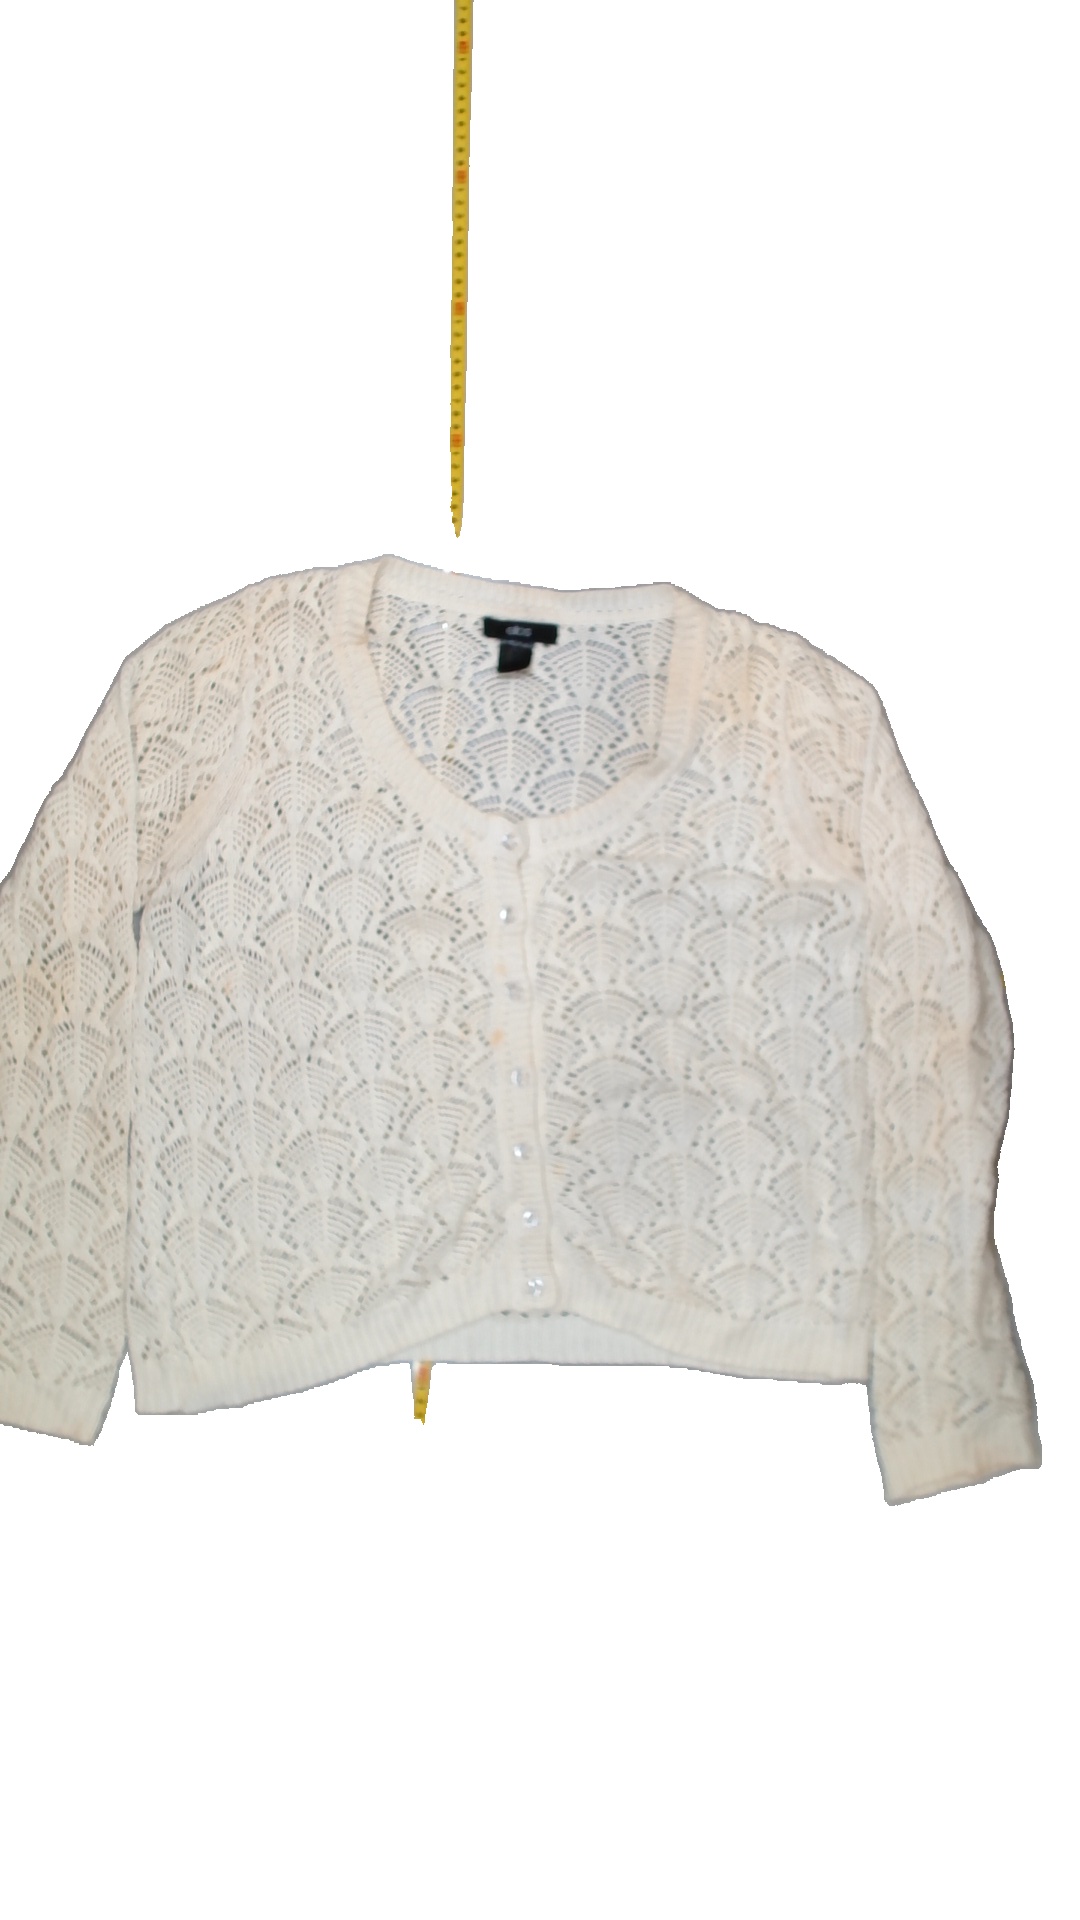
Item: Cardigan (Ladies)
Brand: Ellos
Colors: White
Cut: Regular, C-collar
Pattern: Plain
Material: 66%acrylic 34%cotton
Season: All
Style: No trend
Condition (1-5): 2
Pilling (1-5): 4
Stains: Yes
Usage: Export
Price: <50